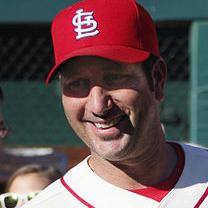
Age: 42